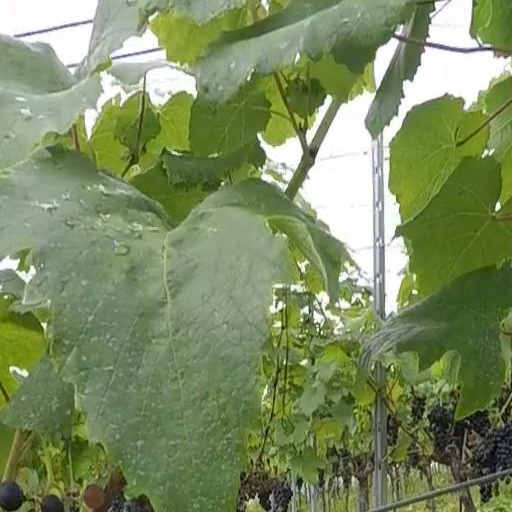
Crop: grape